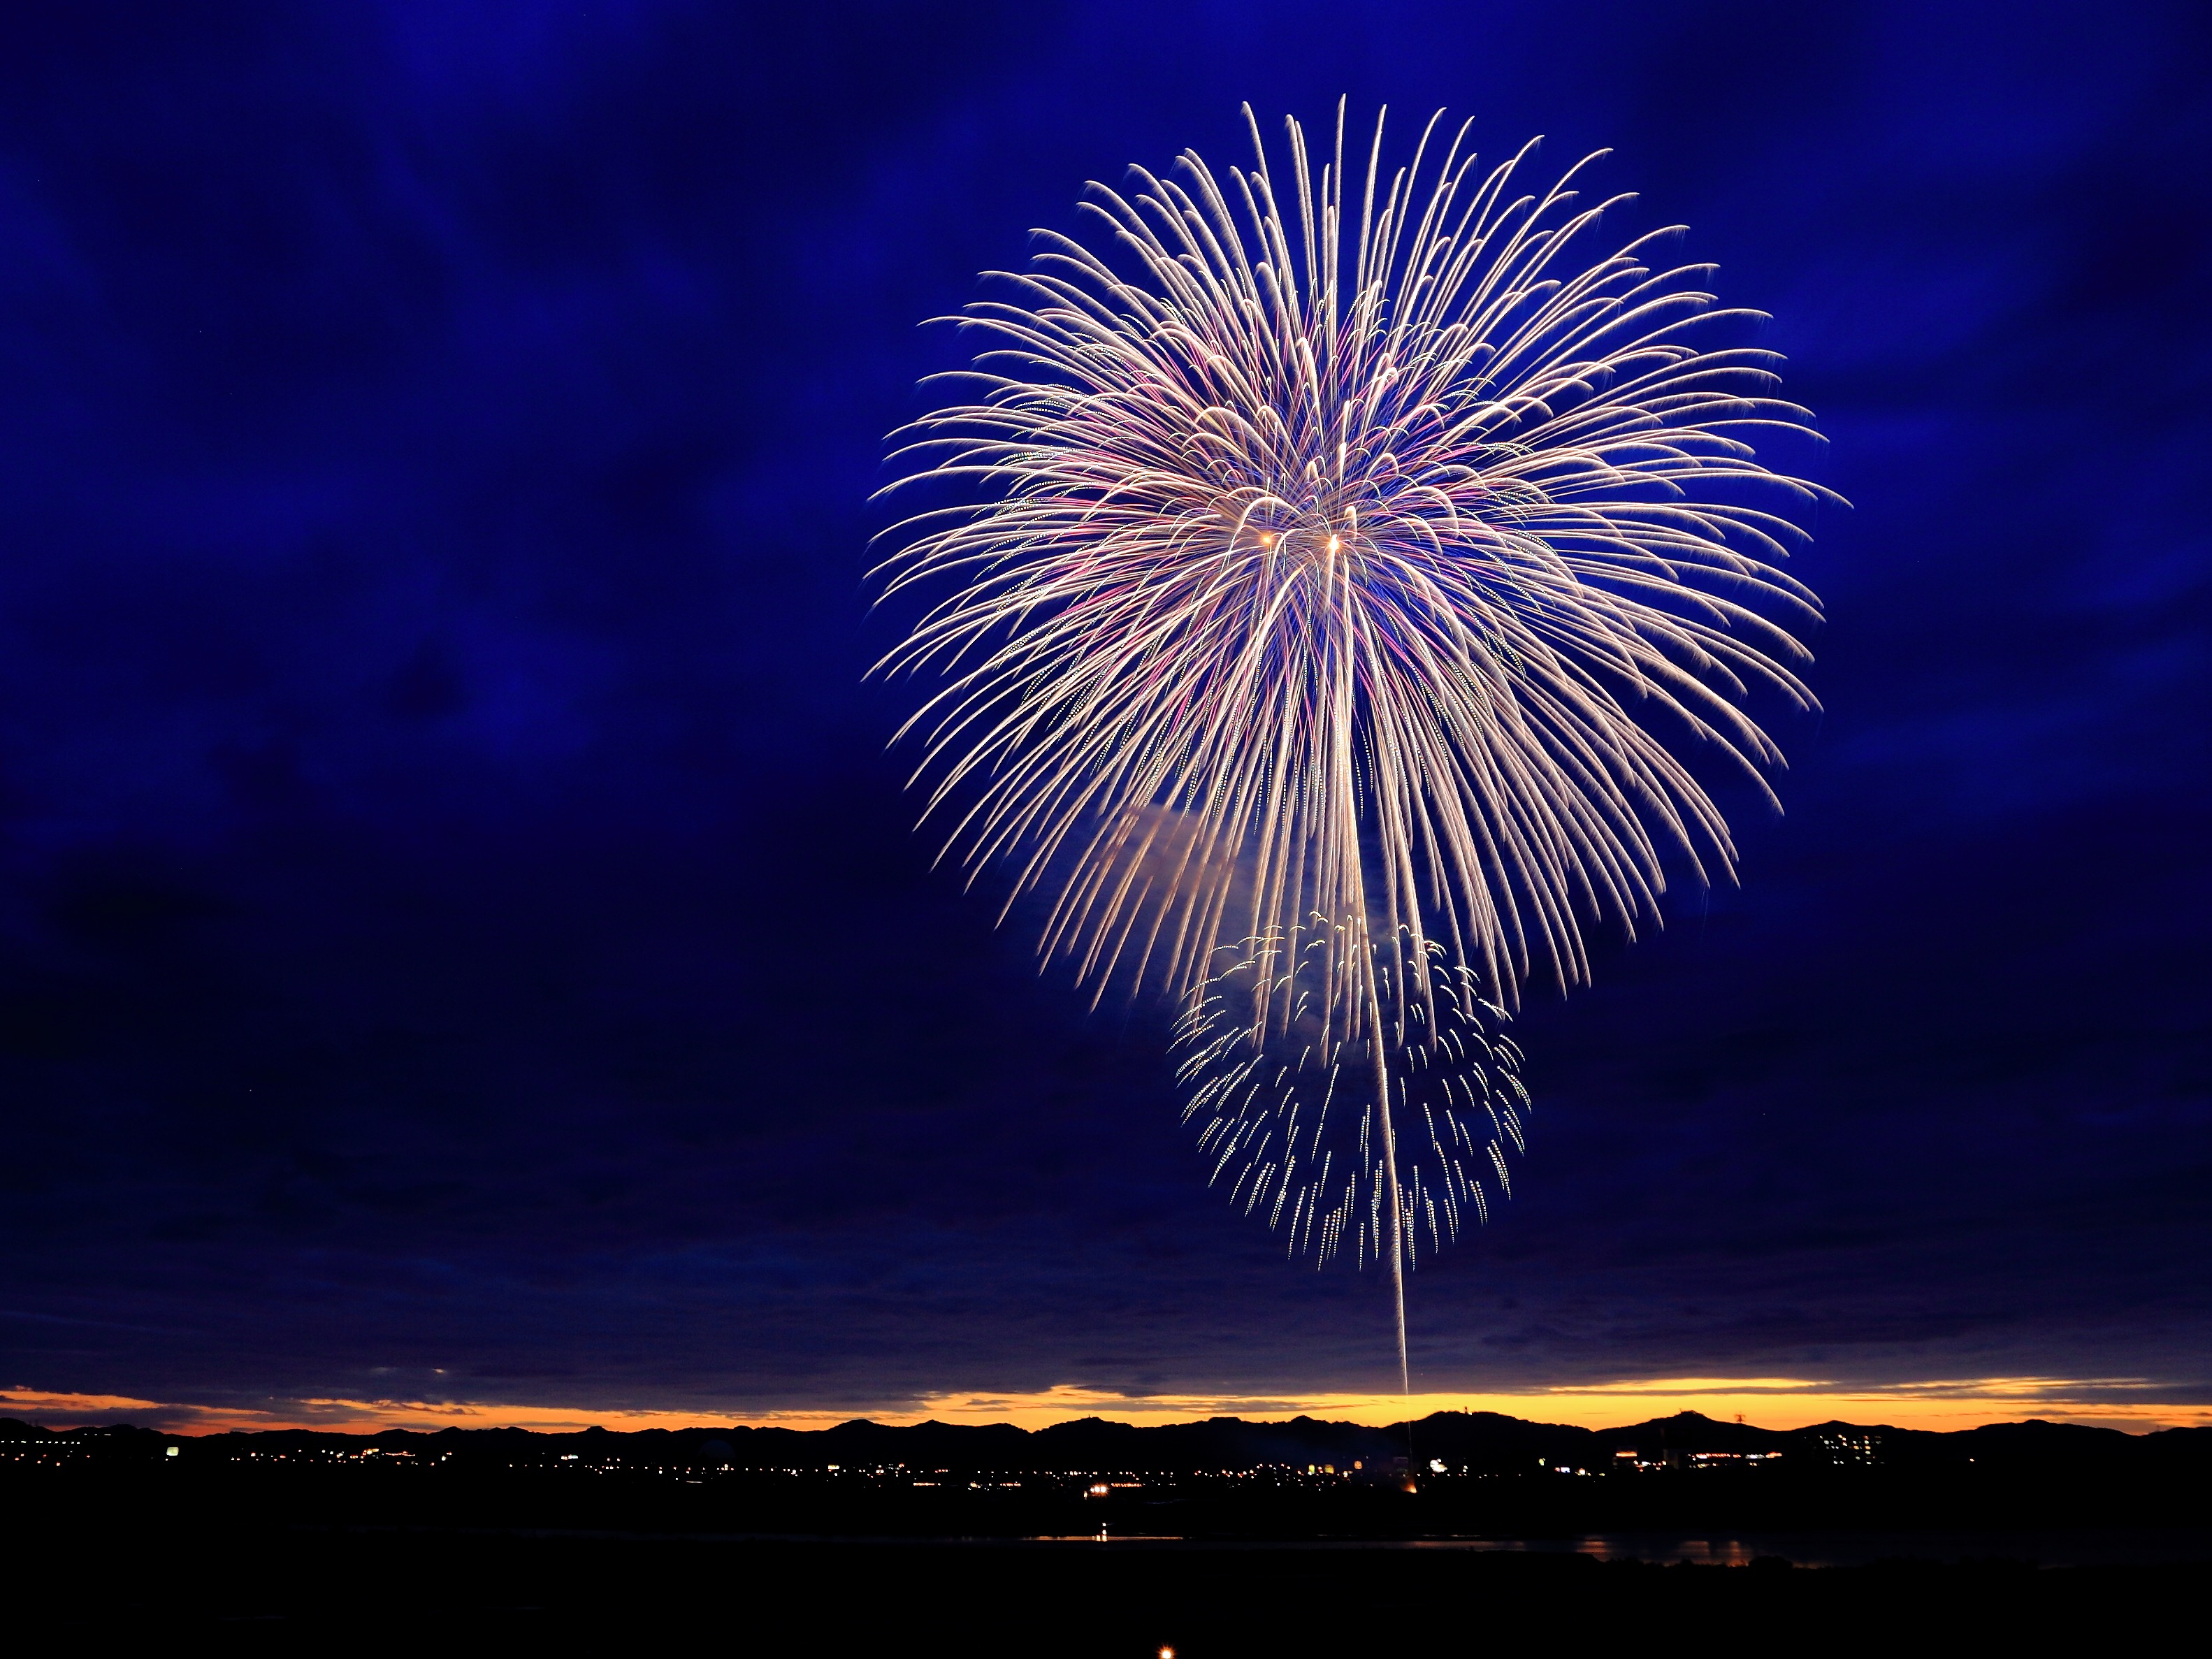
recreation, firework, new year, 2016, fireworks, event, sylvester, new year's eve, outdoor recreation